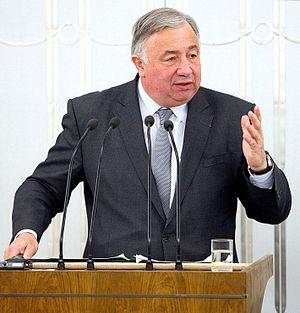
Gérard Larcher, né le 14 septembre 1949 à Flers, est un homme d'État français. Membre du RPR, de l'UMP puis de LR, il est président du Sénat de 2008 à 2011 et depuis 2014.